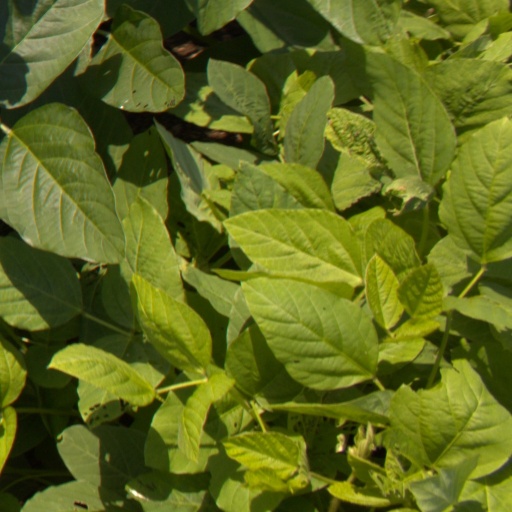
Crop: soybean